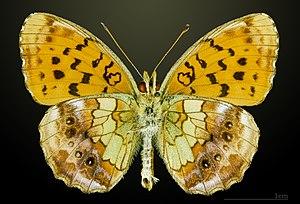
Le Nacré de la ronce ou Daphné est un lépidoptère appartenant à la famille des Nymphalidae, à la sous-famille des Heliconiinae et au genre Brenthis.
Brenthis est un genre paléarctique de lépidoptères de la famille des Nymphalidae.